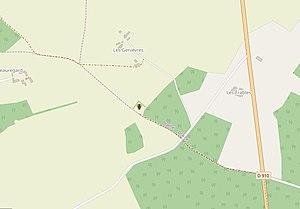
Situation du menhir de la Pierre Percée de Draché
La Pierre percée, parfois appelée Pierre des Érables, Pierre des Arabes ou Bogue de Gargantua est une pierre percée, un menhir troué, située sur la commune française de Draché, dans le département d’Indre-et-Loire.